Kokoda Track campaign

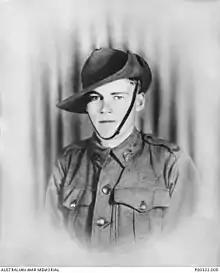
Private Vasil (Basil) Albert 'Babe' Lucas initially enlisted on 20 June 1940, aged 15 and was killed in action on 25 November 1942. (AWM P00322.009)

The 16th Brigade (including the 3rd Battalion) patrolled toward Oivi, making contact on 4 November. In fighting that continued until 6 November, it tried unsuccessfully to break the position. Vasey then committed the 25th Brigade, with the 2/1st Battalion attached, to an attack from the south toward Gorari. The brigade was to advance along the southern parallel track as far as Waju. The 2/1st Battalion leading, initially overshot this and had to retrace its steps but was ready to advance north on 7 November. Horii had become aware of the Australian movement and dispatched his two battalions at Gorari south along the connecting track. They established an all-round defence on a position near Baribe, about halfway between the two parallel tracks. Horii also called the 1st/144th back from Oivi to occupy the position left vacant at Goari.